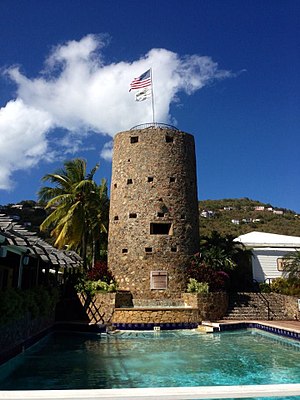
Amerikanske Jomfruøer / Historie / Dansk Vestindien
Sortskægs borg er en af mange bygninger levnede fra den danske kolonitid.